Tony Shalhoub

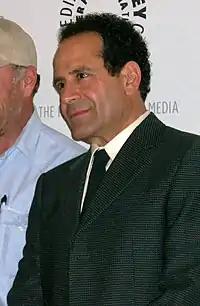
Shalhoub at the Paley Center in 2008

Shalhoub played Alexander "Alex" Minion in the first three "Spy Kids" films (2001–2003). He appeared with Matthew Broderick and Alec Baldwin in the 2004 Hollywood satire "The Last Shot" as a gruff small-time mobster with a love for movies. In 2006, he appeared in Danny Leiner's drama "The Great New Wonderful" as a psychologist in post-9/11 New York City. In 2007, he appeared in the horror film "1408" and on-stage off-Broadway as Charlie in "The Scene". He received a 2008 Grammy nomination in the category "Best Spoken Word Album for Children" for his narration of "The Cricket in Times Square". He provided the voice of Luigi, a 1959 Fiat 500 who runs a tire shop, in the 2006 Disney/Pixar film "Cars" and its 2011 and 2017 sequels, "Cars 2" and "Cars 3", respectively, as well as 3 episodes of the short-form "Cars" series "Tales from Radiator Springs" (2013–2014) and the first episode of "Cars on the Road" (2022), and several video games in the franchise (2006–2011).